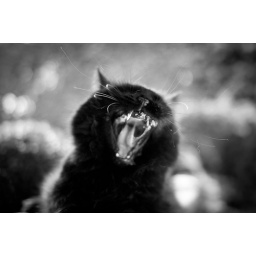
The black cat in Brussels, Belgium